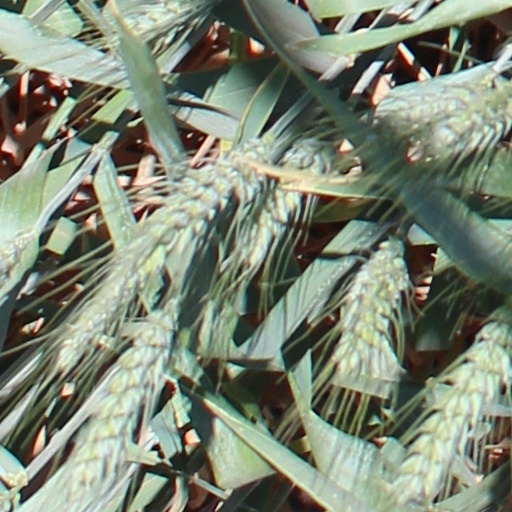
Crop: wheat